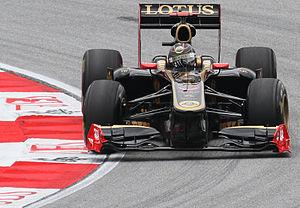
Le Grand Prix automobile d'Australie 2011, disputé le 27 mars 2011 sur le Circuit de l'Albert Park à Melbourne, est la 840ᵉ épreuve du championnat du monde de Formule 1 courue depuis 1950. Il s'agit de la vingt-septième édition du Grand Prix d'Australie comptant pour le championnat du monde de Formule 1, la seizième se tenant à Melbourne, les premières éditions comptant pour le championnat, de 1985 à 1995, s'étant disputées sur le circuit d'Adélaïde. Cette épreuve est la manche d'ouverture du championnat 2011, à la suite de l'annulation, le 21 février 2011, du Grand Prix de Bahreïn en raison de l'instabilité politique du pays.
La Renault R31 est la monoplace de Formule 1 engagée par l’équipe Lotus Renault GP dans le cadre du championnat du monde de Formule 1 2011. Présentée le 31 janvier 2011 sur le circuit de Valence, elle débutera en championnat le 27 mars 2011 au Grand Prix d’Australie, pilotée par l’Allemand Nick Heidfeld et le Russe Vitaly Petrov ; à partir du Grand Prix de Belgique, le Brésilien Bruno Senna remplace définitivement Heidfeld.